Holiday World & Splashin' Safari

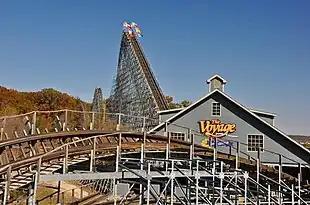
The Voyage opened in 2006, and claimed the record for the most air-time on a wooden roller coaster

The 2006 season marked the 60th anniversary of Holiday World. The park marked it by adding a brand new section: Thanksgiving. To complement the section, the park added two new rides. The first was Gobbler Getaway, a Sally Corporation interactive dark ride. The anchor attraction was the park's third wooden roller coaster, The Voyage, built by The Gravity Group, successors of Custom Coasters International. The addition of The Voyage gained the park national attention once again, as the roller coaster claimed the record for most air-time of any wooden roller coaster at 24.2 seconds. It is also the second longest wooden roller coaster in the world behind only The Beast at Kings Island. In its first year of operation, The Voyage was awarded the title of "Best New Ride" and #2 wooden roller coaster in the world. From 2007 to 2011, The Voyage was awarded the title of #1 wooden roller coaster in the world by the readers of Amusement Today magazine. Also added in 2006 was Bahari River in Splashin' Safari. It was named the "Best New Waterpark Ride" by Amusement Today magazine.